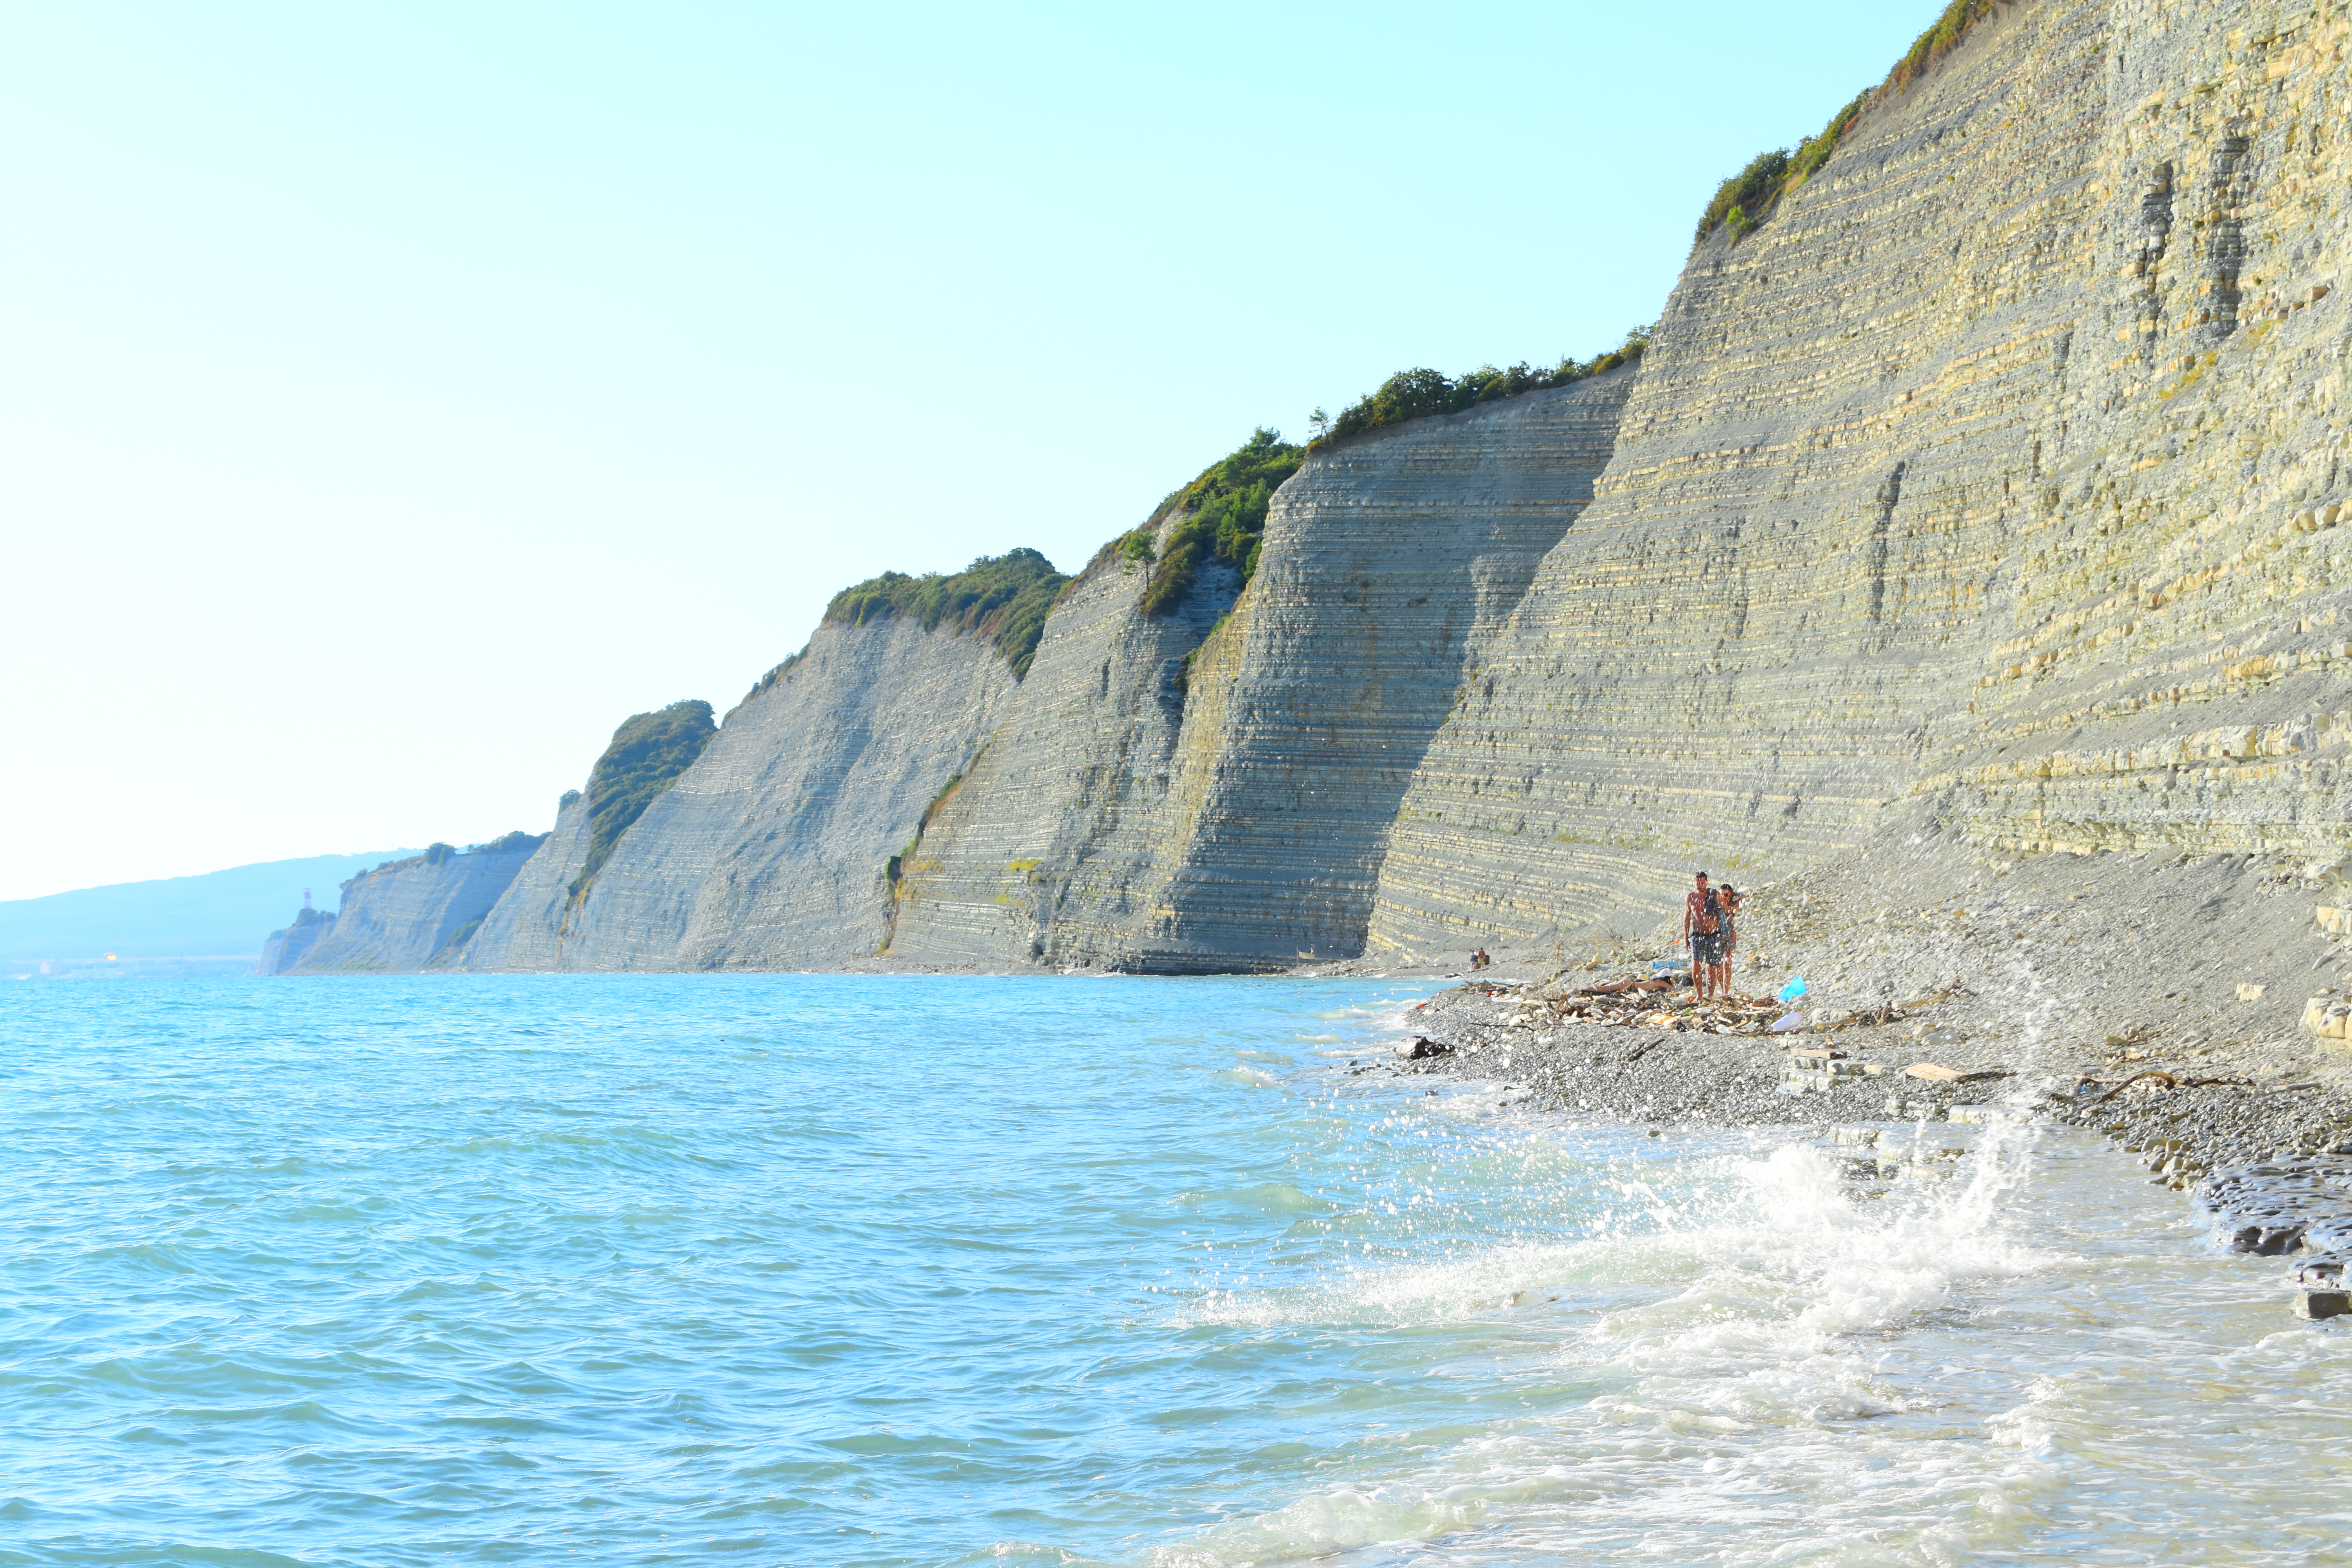
natural, water, sky, mountain, coastal and oceanic landforms, bedrock, watercourse, terrain, beach, natural landscape, formation, mountainous landforms, headland, wind wave, klippe, outcrop, shore, travel, coast, landscape, rock, escarpment, wave, cape, sound, cove, ocean, erosion, leisure, tropics, bay, island, hill, slope, cliff, batholith, tourism, promontory, inlet, Raised beach, fault, lake, vacation, horizon, sea, bight, recreation, skerry, peninsula, tide